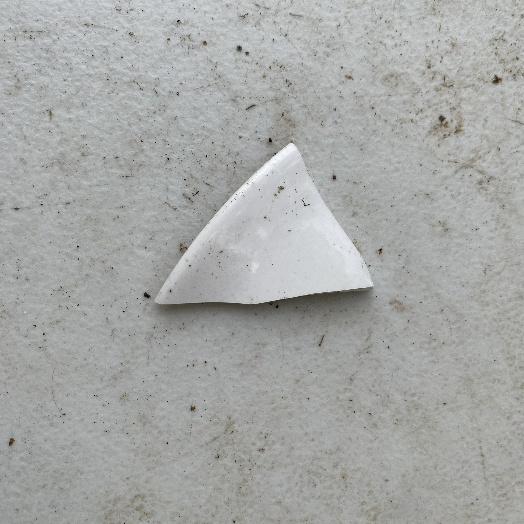
Label: Miscellaneous Trash